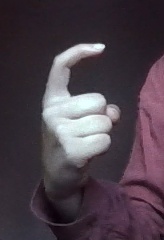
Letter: ra